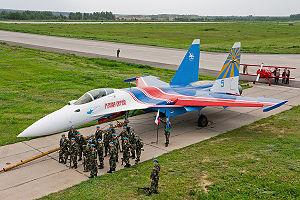
Le Soukhoï Su-35 est un chasseur multirôle russe de génération dite « 4⁺⁺ ». Il a été créé dans le but d'accroître les capacités offensives du Su-27 et de lui donner la possibilité de détruire tant les cibles aériennes que les cibles de surface.